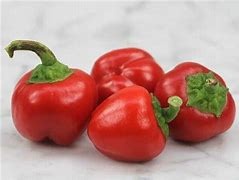
Label: capsicum